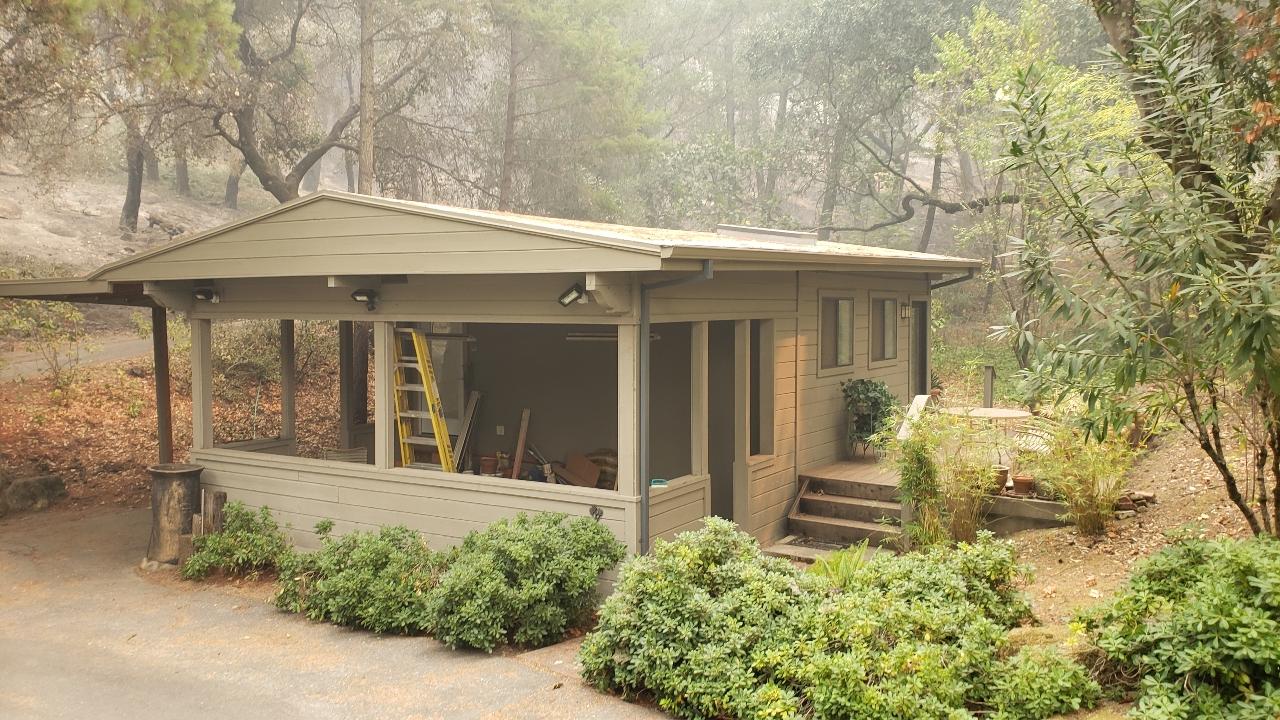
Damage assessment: no_damage